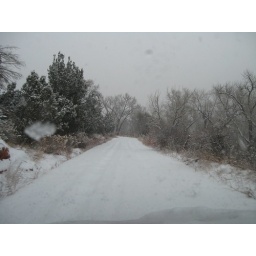
I decided to venture down to the river by my parent's house in Imanuel's new car.